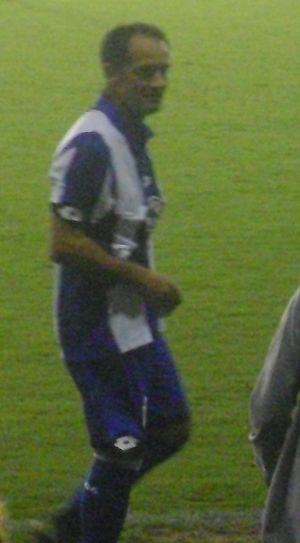
Javier Manjarín
Javier Manjarín Pereda er en tidligere spansk fodboldspiller.